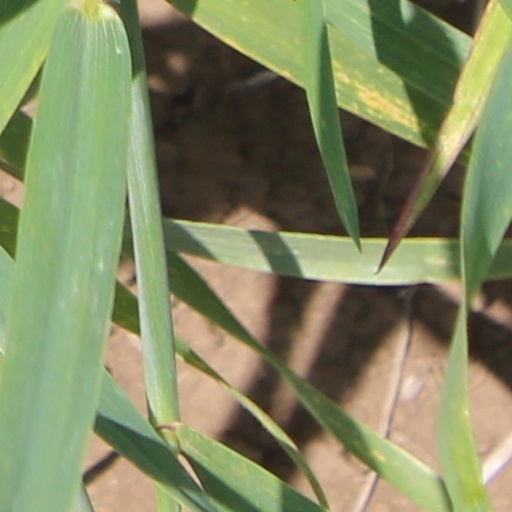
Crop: wheat